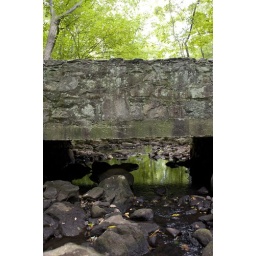
water under the bridge